Nashville Municipal Auditorium

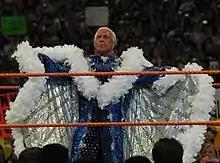
Ric Flair, who headlined events at the venue including , and Ric Flair's Last Match

Ric Flair's Last Match took place at the venue in July 2022.